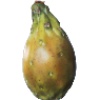
Label: cactus_fruit